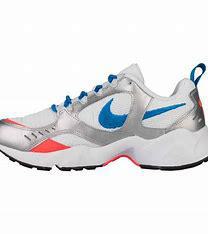
Brand: Nike
Model: Air Heights